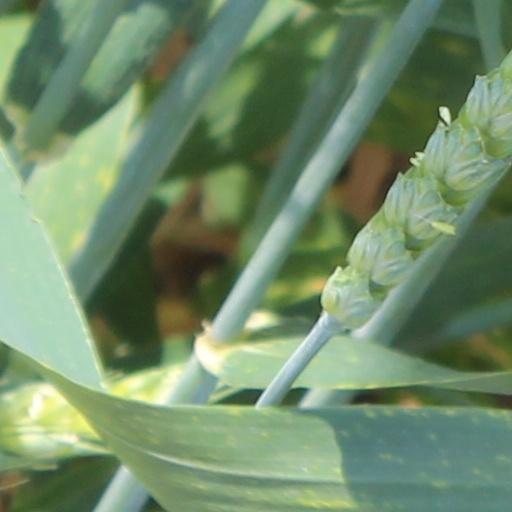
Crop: wheat